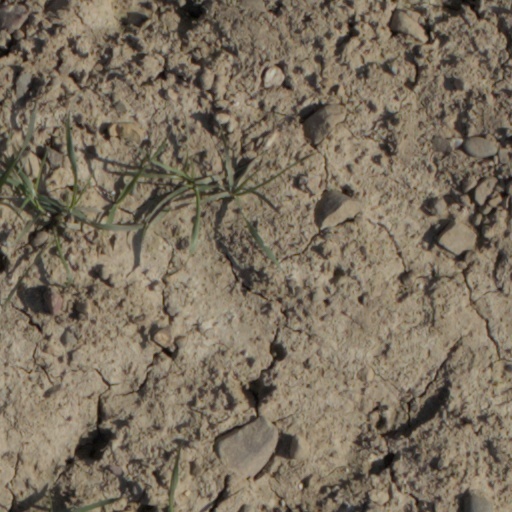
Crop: wheat